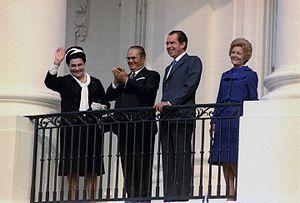
Jovanka Budisavljević Broz, née le 7 décembre 1924 dans le village de Pećane, dans la région croate de Lika et morte le 20 octobre 2013 à Belgrade, est, à partir de 1952, la troisième épouse du maréchal et chef de l'État yougoslave Josip Tito dont elle est veuve à la mort de celui-ci en 1980.
Josip Broz Tito, né Josip Broz le 7 mai 1892 officiellement à Kumrovec et mort le 4 mai 1980 à Ljubljana, communément appelé le maréchal Tito, est un homme d'État yougoslave.